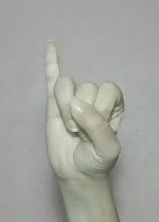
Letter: meem